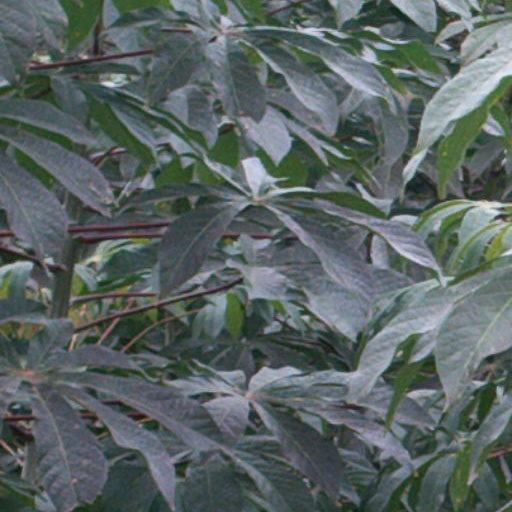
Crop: cassava